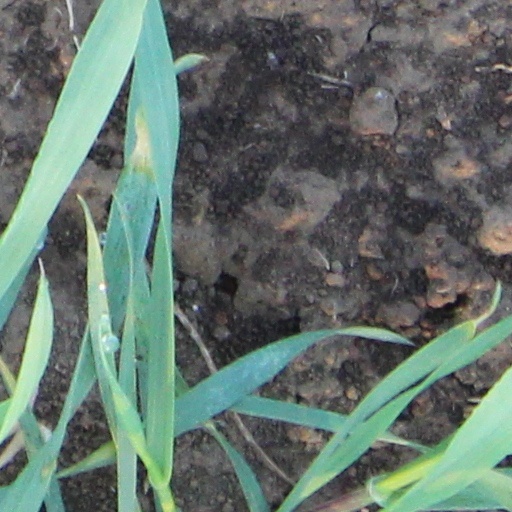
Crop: wheat